The Season of Men

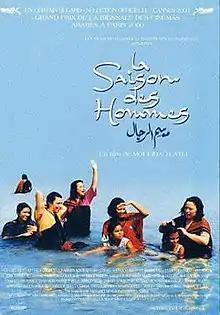
Film poster

The Season of Men (translit. "Maussim al-rijal") is a 2000 French-Tunisian drama film directed by Moufida Tlatli. It was screened in the Un Certain Regard section at the 2000 Cannes Film Festival. The title of the film, The Season of Men, refers to the one month out of the year that the women's husbands come to the Island of Djerba.